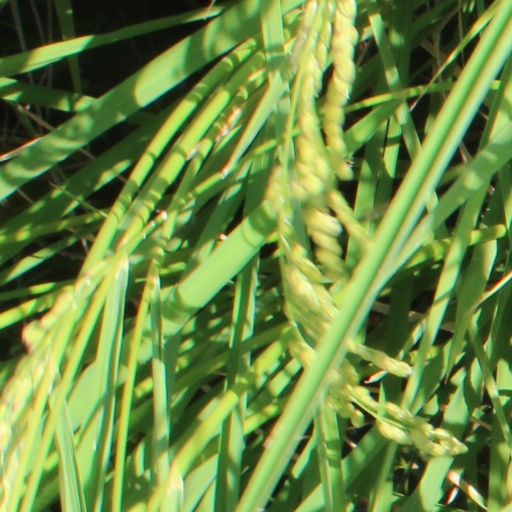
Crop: rice